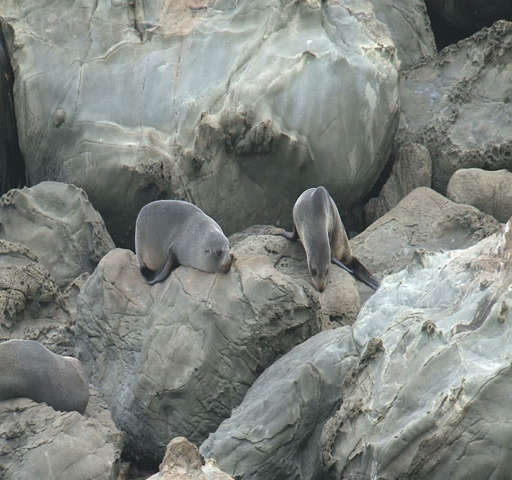
seals fighting for a spot to sleep on the rocks